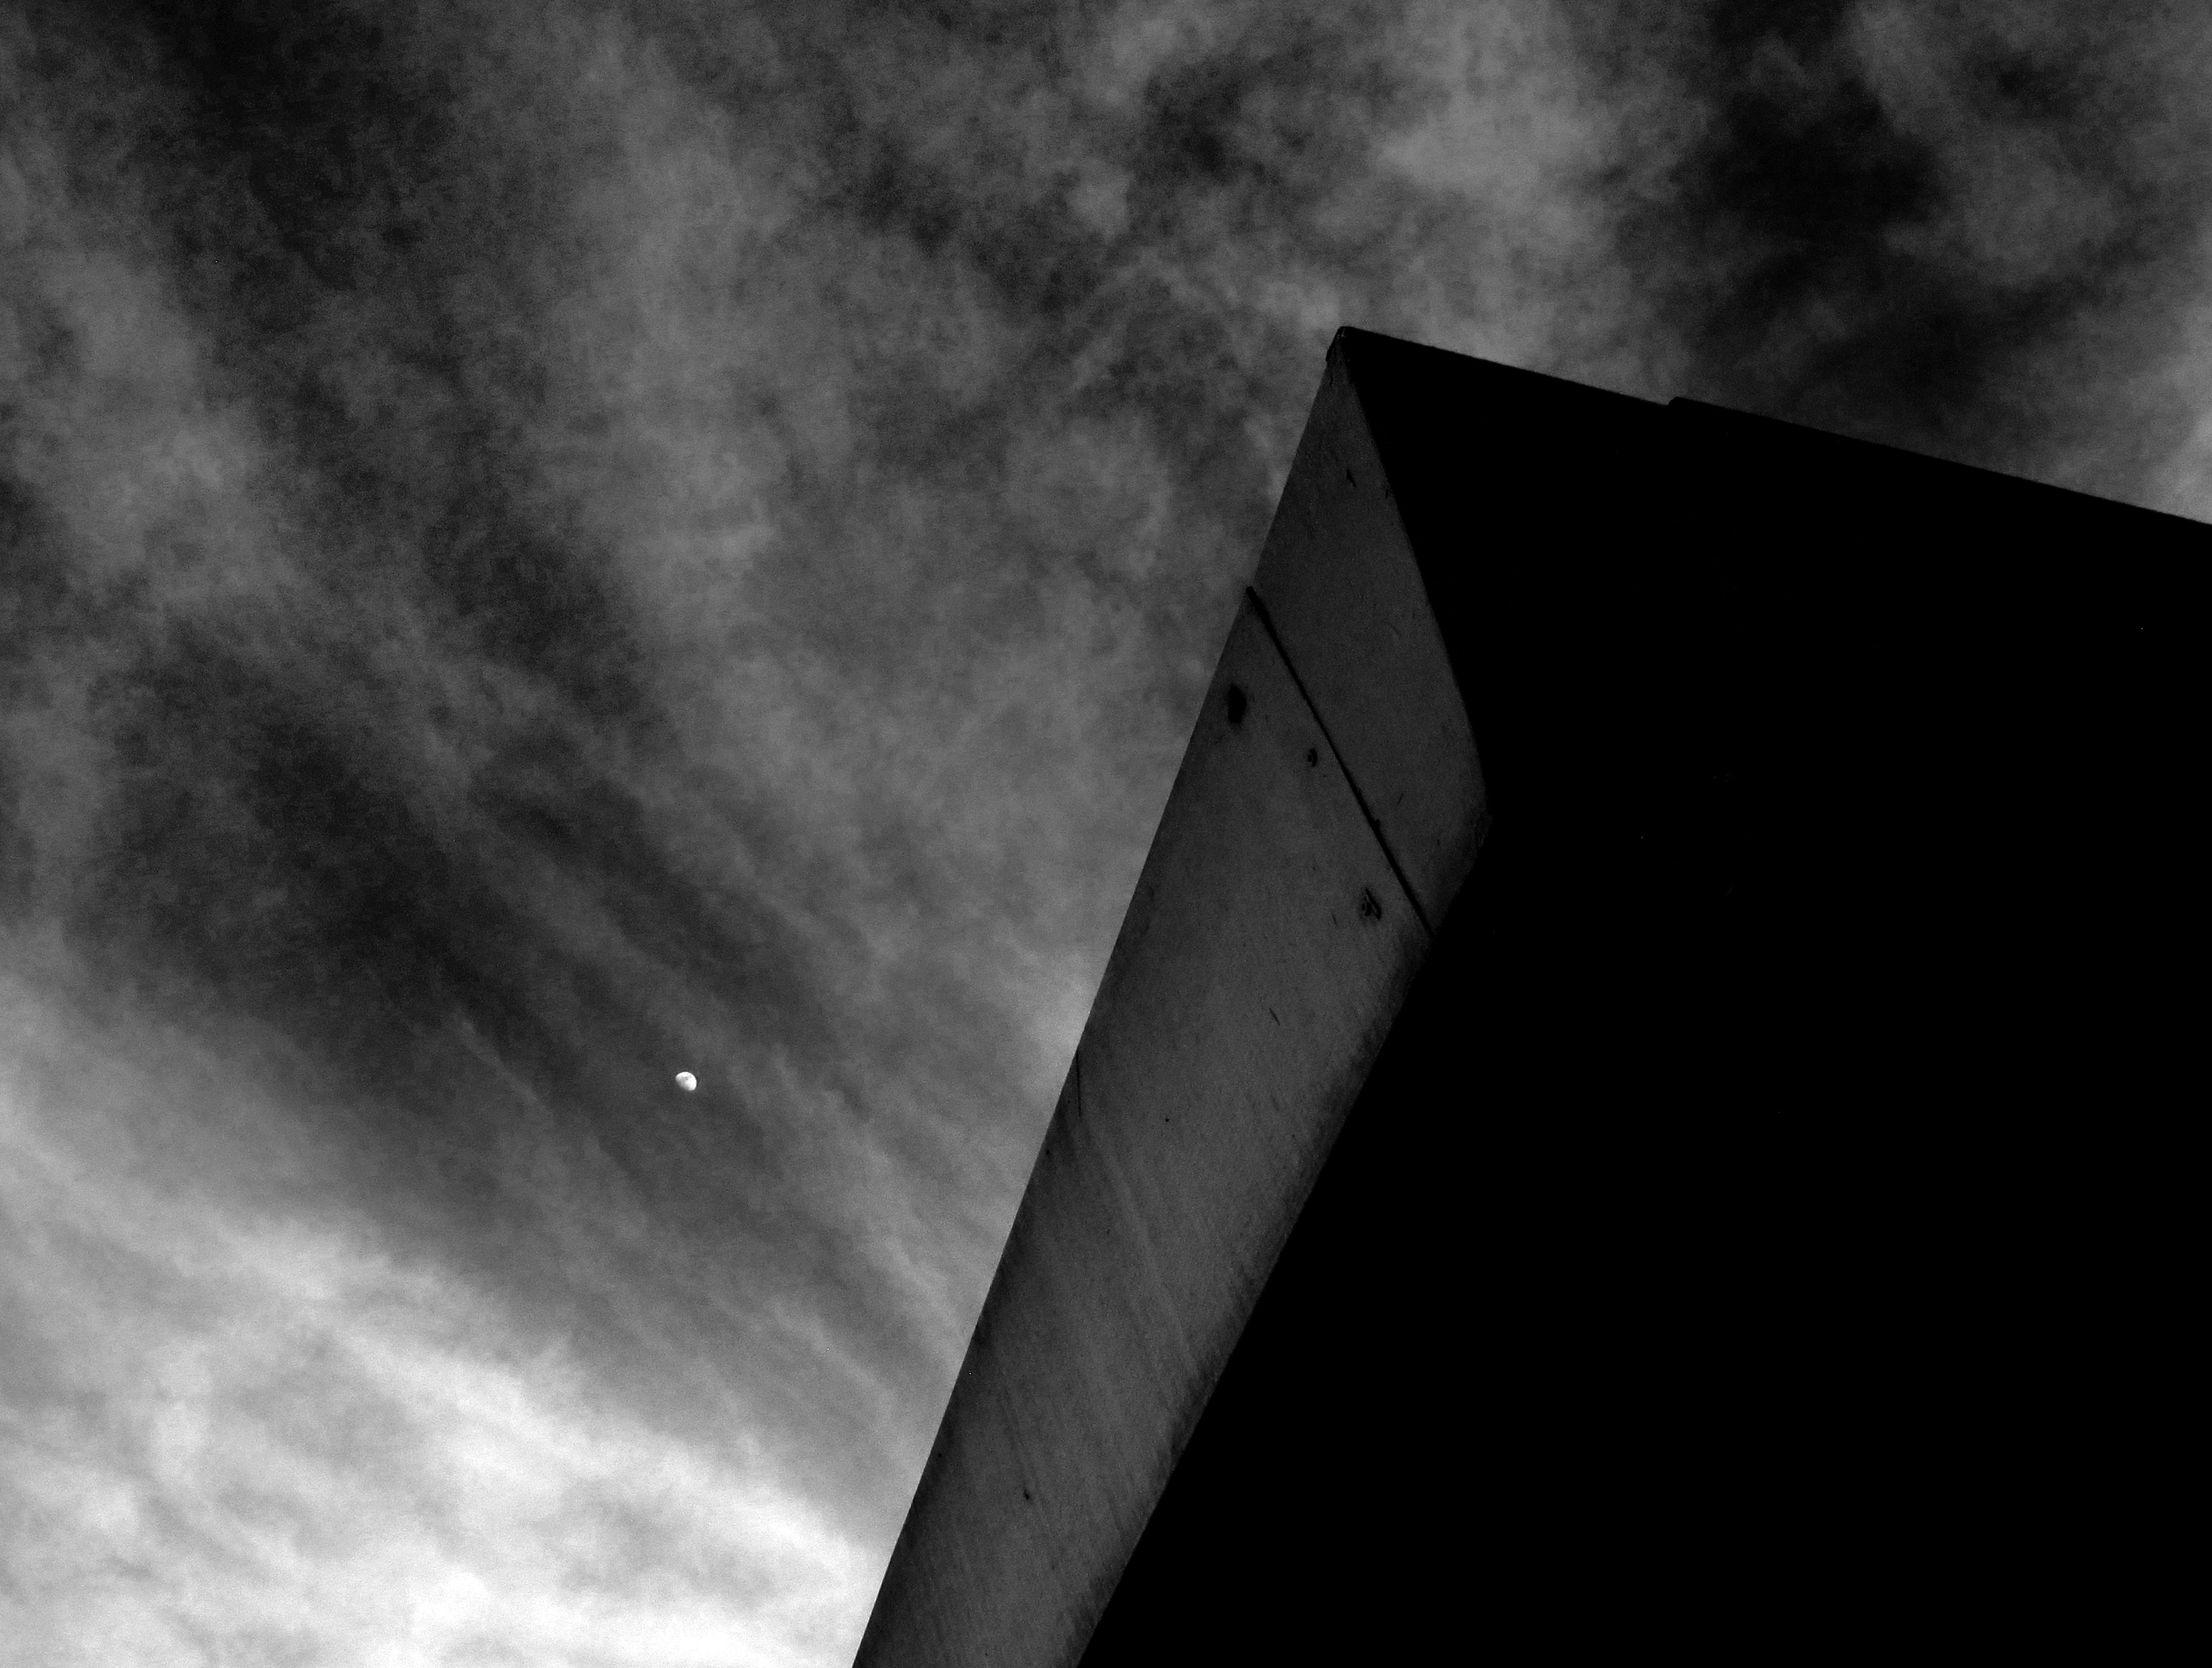
light, cloud, black and white, sky, white, atmosphere, line, darkness, black, monochrome, symmetry, shape, monochrome photography, atmosphere of earth